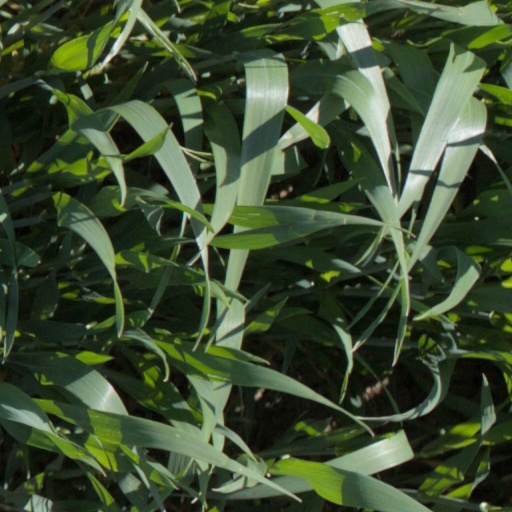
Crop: wheat